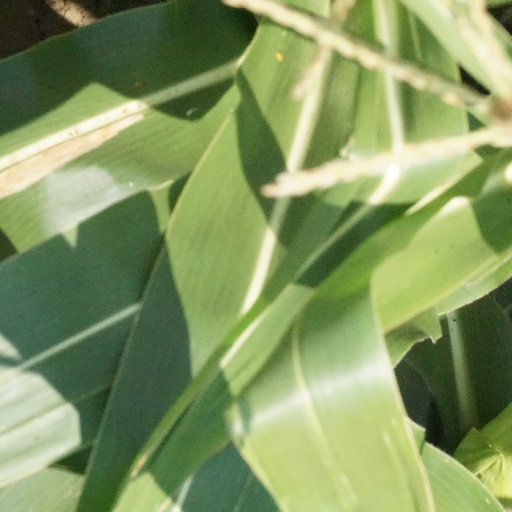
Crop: maize; corn